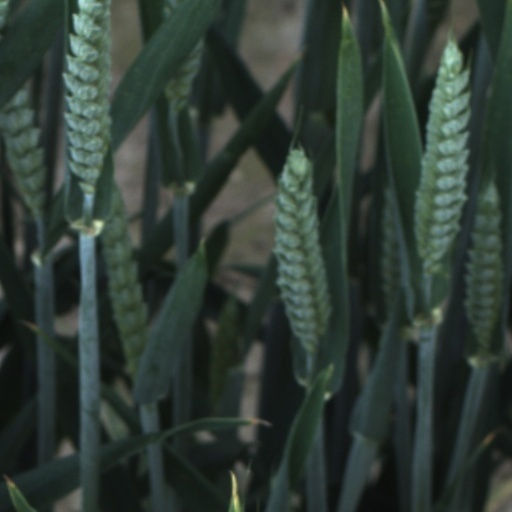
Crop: wheat